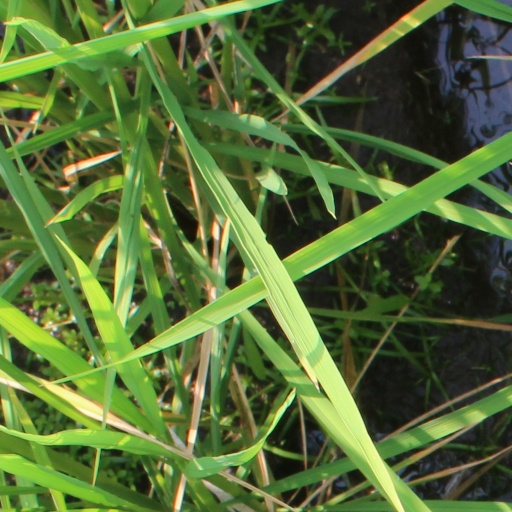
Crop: rice